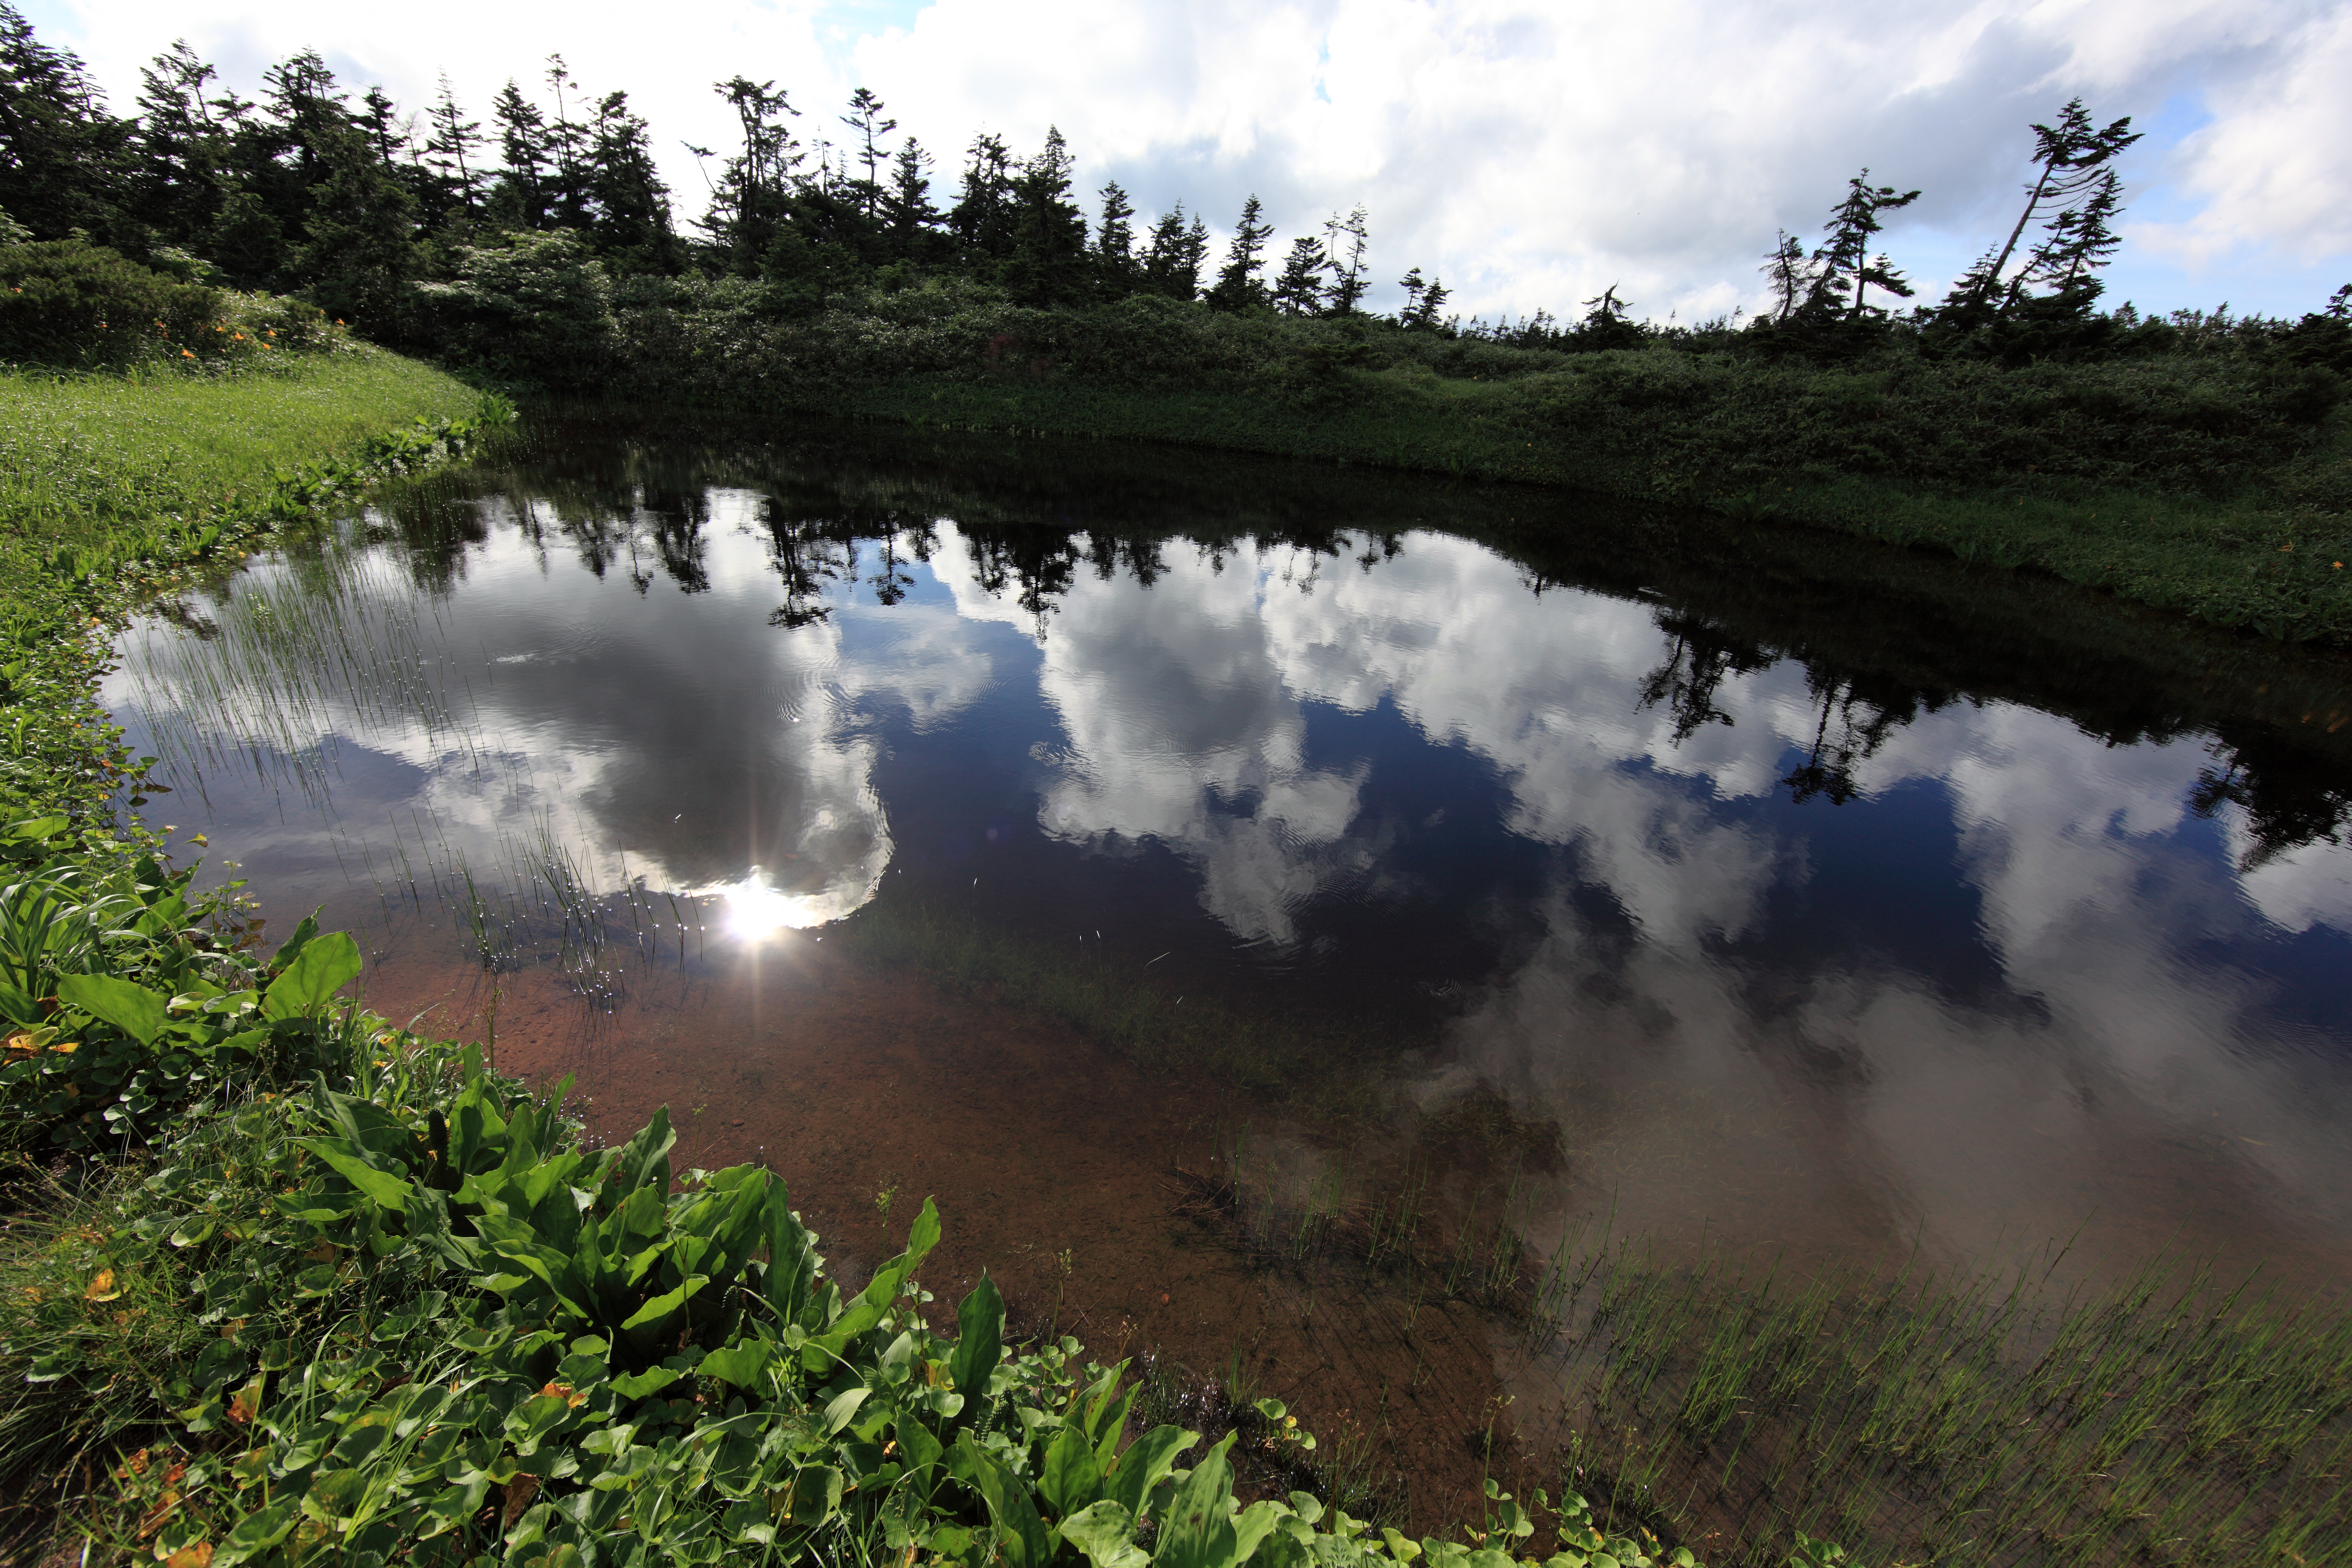
landscape, water, nature, forest, wetlands, wilderness, mountain, meadow, lake, river, pond, stream, reflection, high, reservoir, highland, body of water, wetland, bog, 5d, hires, habitat, loch, markii, water feature, ecosystem, hi, res, resolution, canonef14mmf28liiusm, iwate, hachimantai, natural environment, geographical feature, atmospheric phenomenon